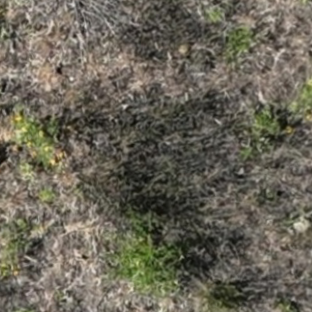
Month: july